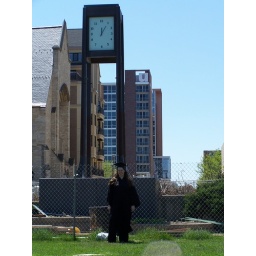
Library Mall clock tower with Pres House and Lucky Apartments in the background